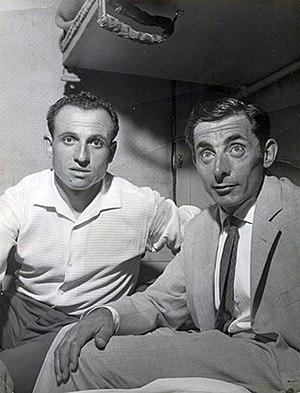
Ercole Baldini est un ancien coureur cycliste italien, professionnel de 1957 à 1964.